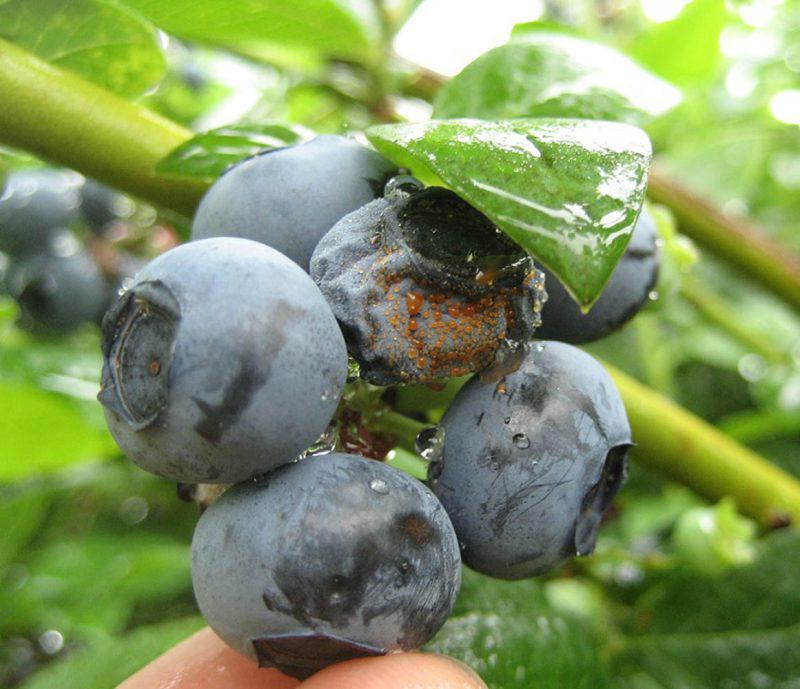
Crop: blueberry
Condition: anthracnose